Canon PowerShot D

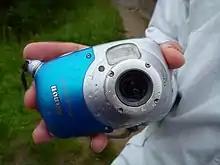
PowerShot D10

The Canon PowerShot D is a series of digital cameras released by Canon in 2009.